Dennis Haysbert

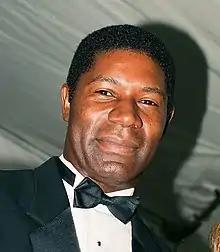
Haysbert in 1998

In 1989, Haysbert made his first major role as Pedro Cerrano, a voodoo-practicing Cuban refugee baseball player, in "Major League". Haysbert followed that up with a role in 1990's "Navy SEALs", which also starred Charlie Sheen and Michael Biehn, before moving on to another baseball film, "Mr. Baseball" with Tom Selleck. In 1991, he also starred in "K-9000", where he played a police officer named Nick Sanrio. In 1992, he co-starred with Michelle Pfeiffer in "Love Field", a film about a series of events occurring contemporaneously with the assassination and funeral of President John F. Kennedy. In 1994, Haysbert reprised his role as Cerrano in "Major League II". This was followed by minor appearances in "Waiting to Exhale", "Heat", and "Absolute Power". In 1998, Haysbert made another appearance as Cerrano in "". In 1999, Haysbert played a police detective in three films: "The Minus Man", "The Thirteenth Floor", and "Random Hearts". In 2000, Haysbert played the role of Zeke McCall in "Love & Basketball".